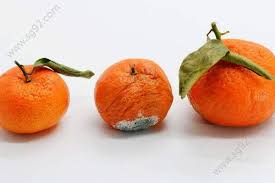
Label: trash